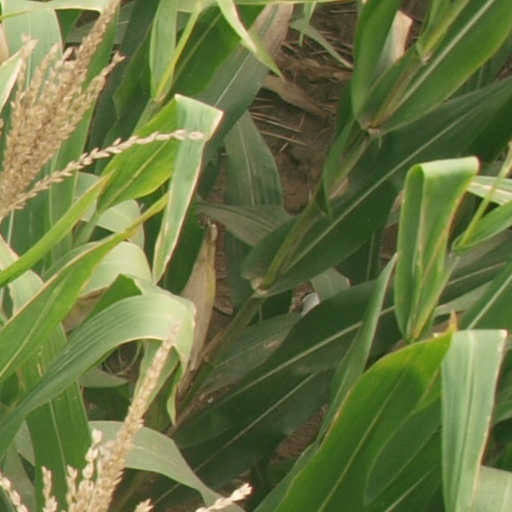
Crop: maize; corn